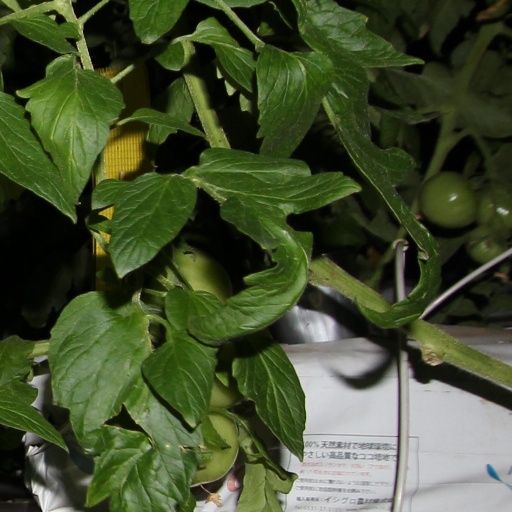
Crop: tomato